Cheikh Hamidou Kane

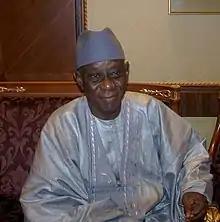
Cheikh Hamidou Kane in 2008

Cheikh Hamidou Kane (born 2 April 1928) is a Senegalese writer best known for his 1961 novel "L'Aventure ambiguë" ("Ambiguous Adventure"), about the interactions of western and African cultures. Its hero is a Fulani boy who goes to study in France, where he loses touch with his Islamic faith and his Senegalese roots. The novel was awarded the Grand prix littéraire d'Afrique noire in 1962.